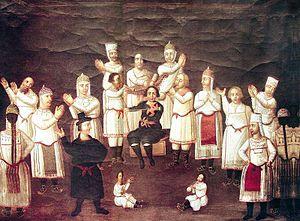
Les Tchouvaches sont un peuple turcophone, originaire d'une région allant de la Volga à la Sibérie. Aujourd'hui, ils vivent surtout en Tchouvachie, république autonome au sein de la Fédération russe.